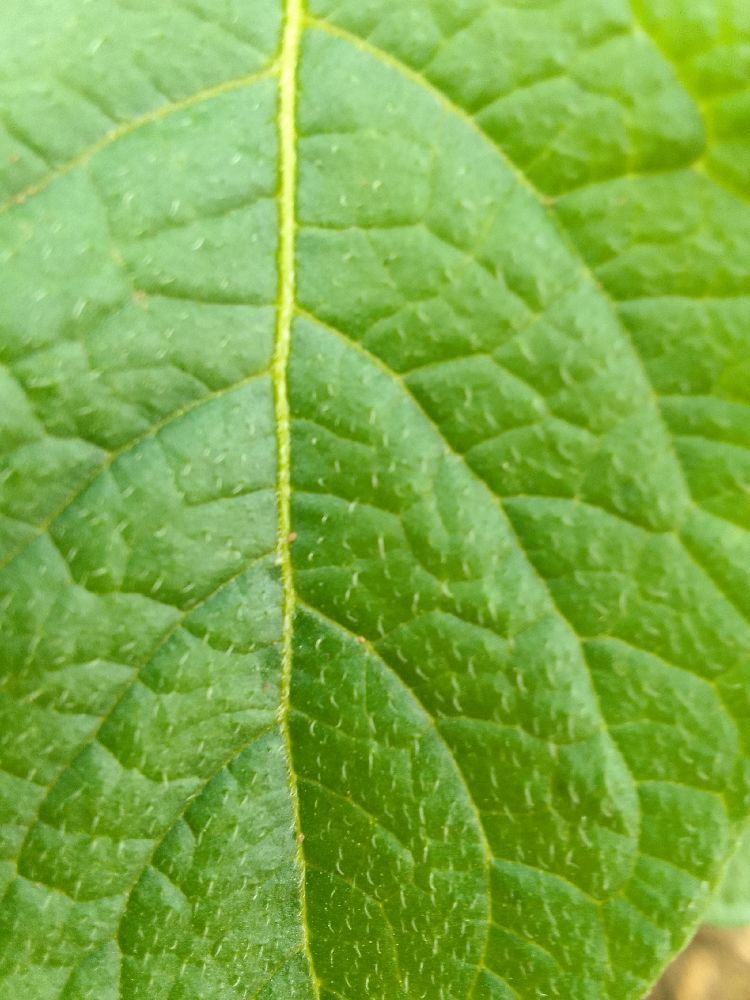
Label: Healthy